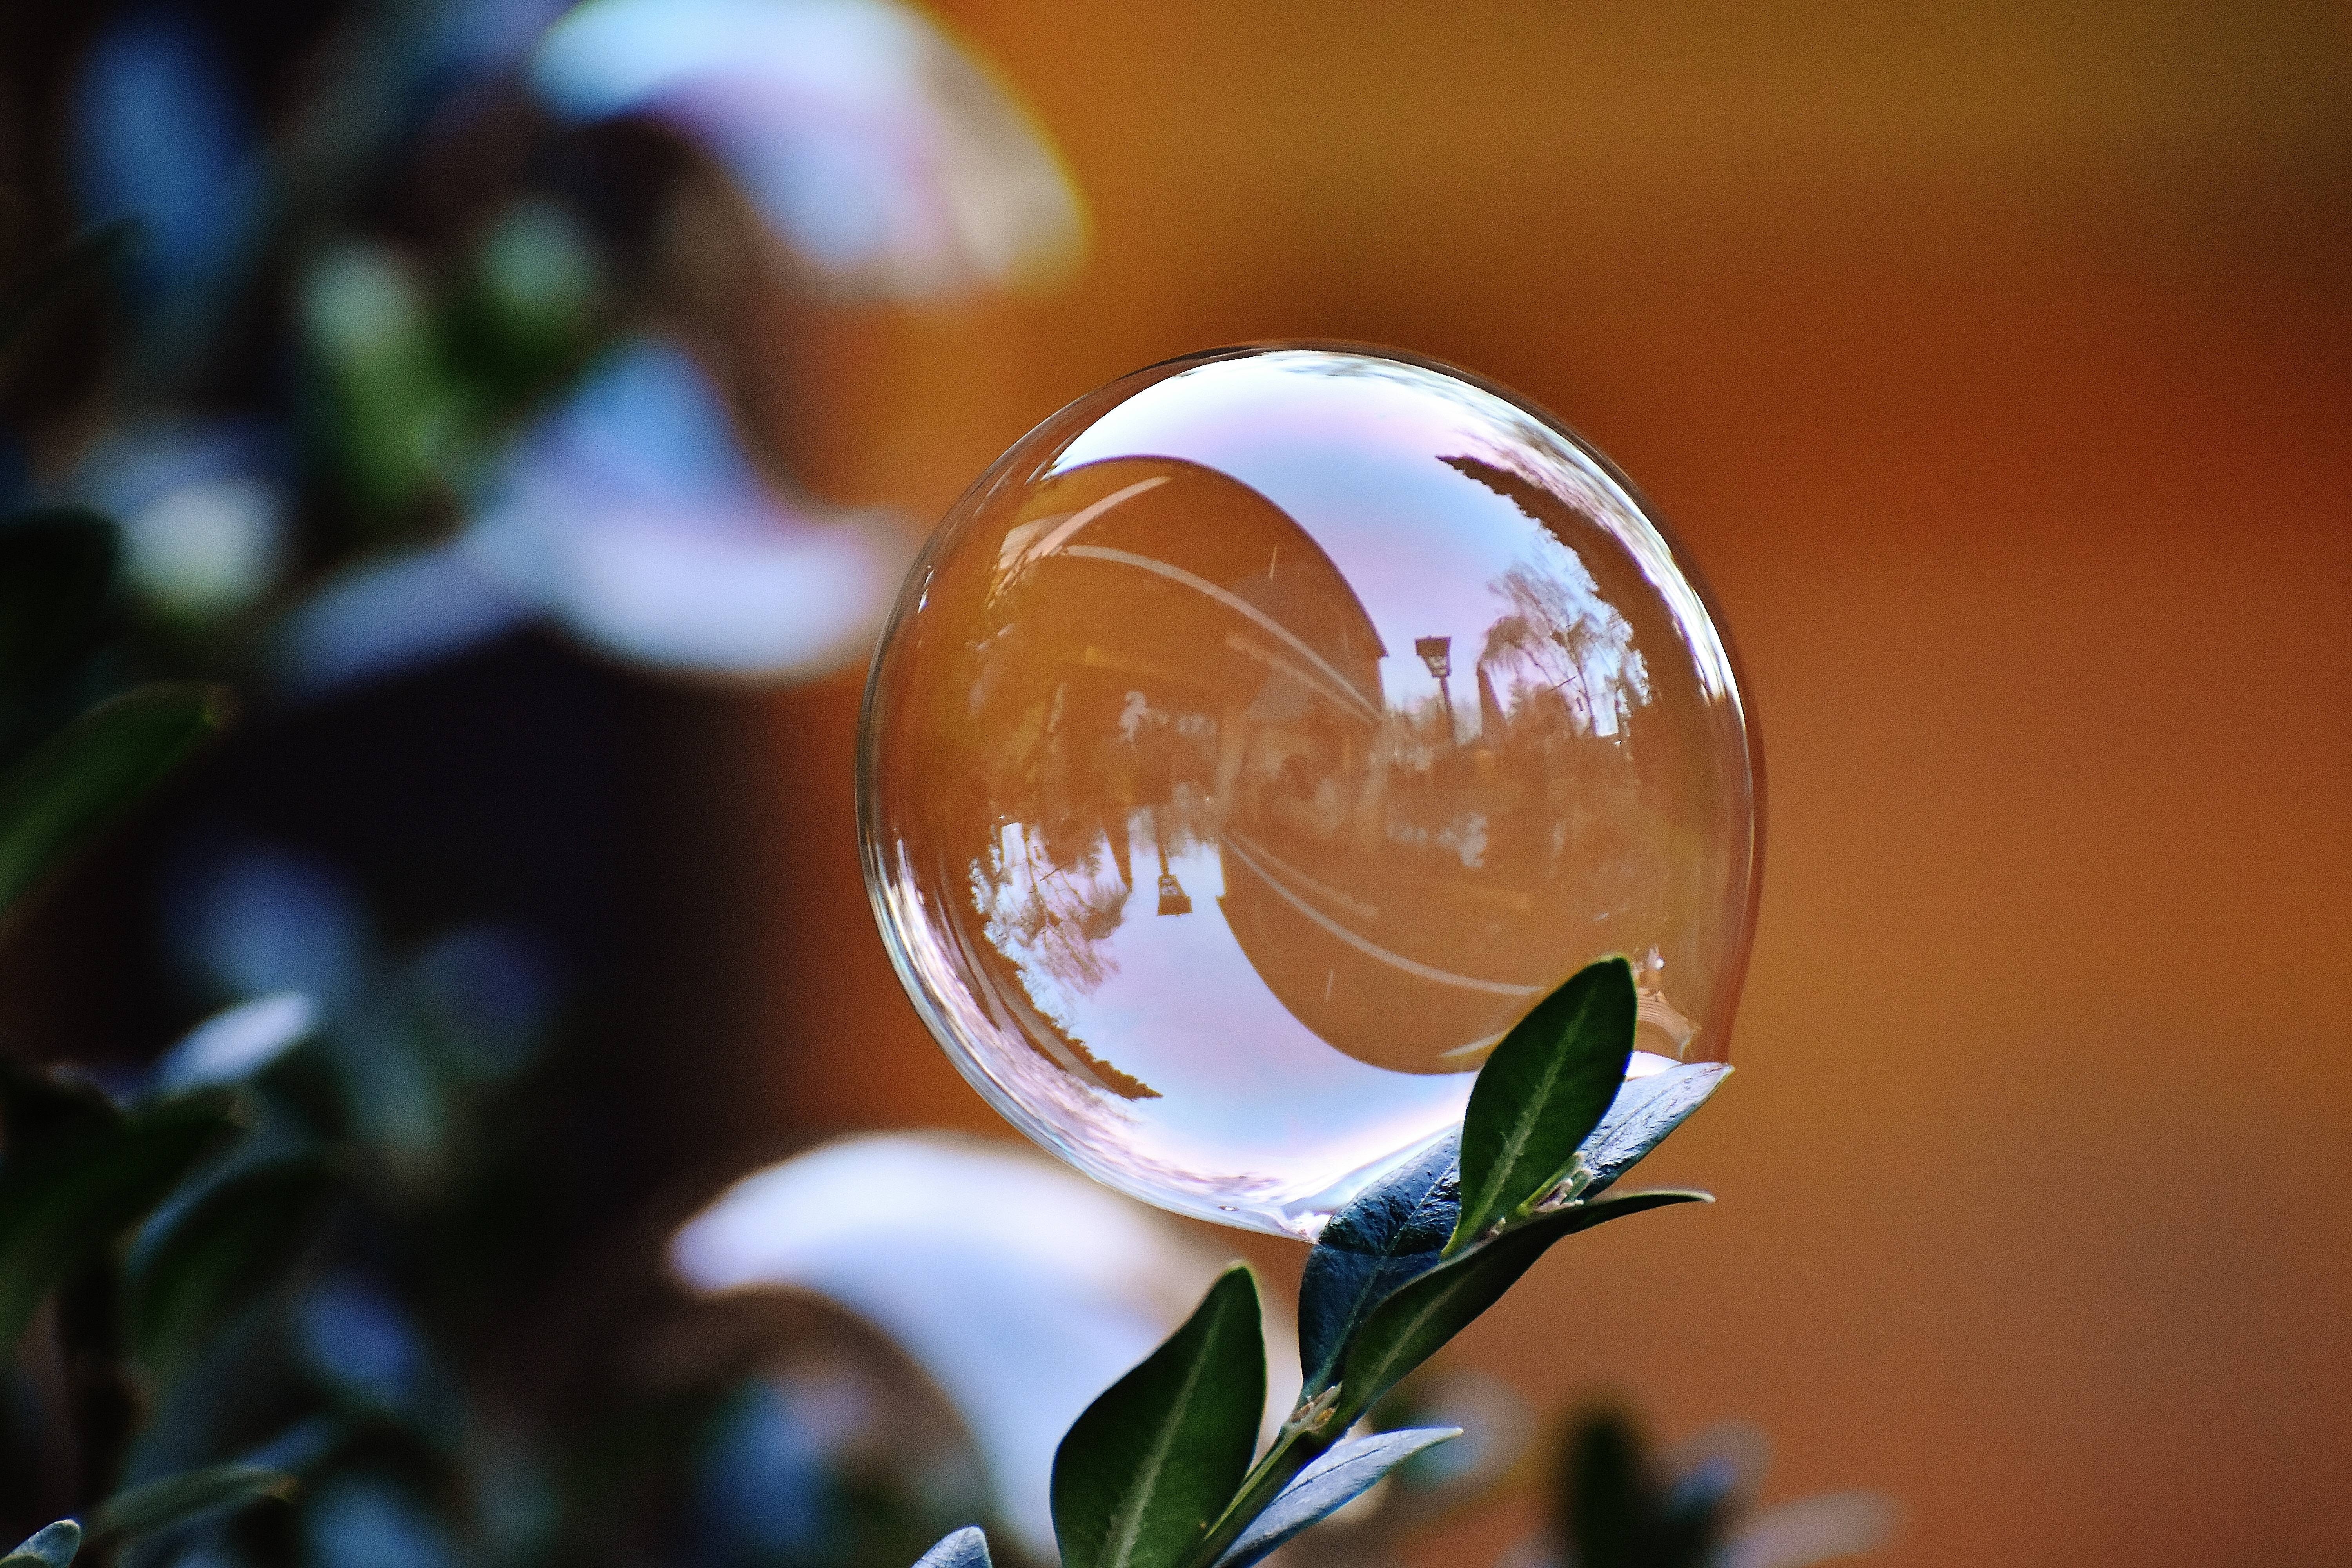
branch, light, plant, photography, sunlight, leaf, flower, green, reflection, float, colorful, flora, close up, balls, soap bubble, buxus, mirroring, macro photography, make soap bubbles, soapy water, atmosphere of earth, computer wallpaper, buxbaum